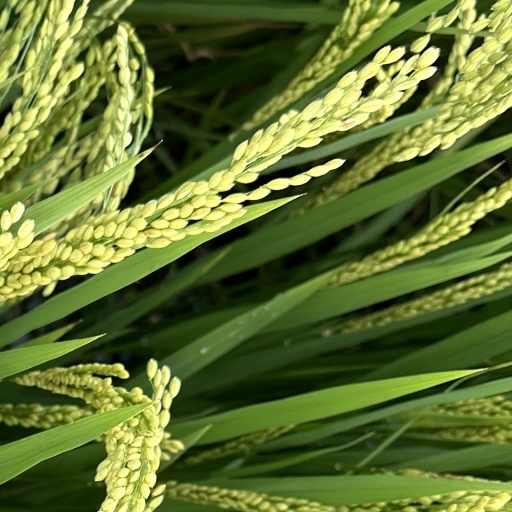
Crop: rice